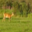
Label: deer